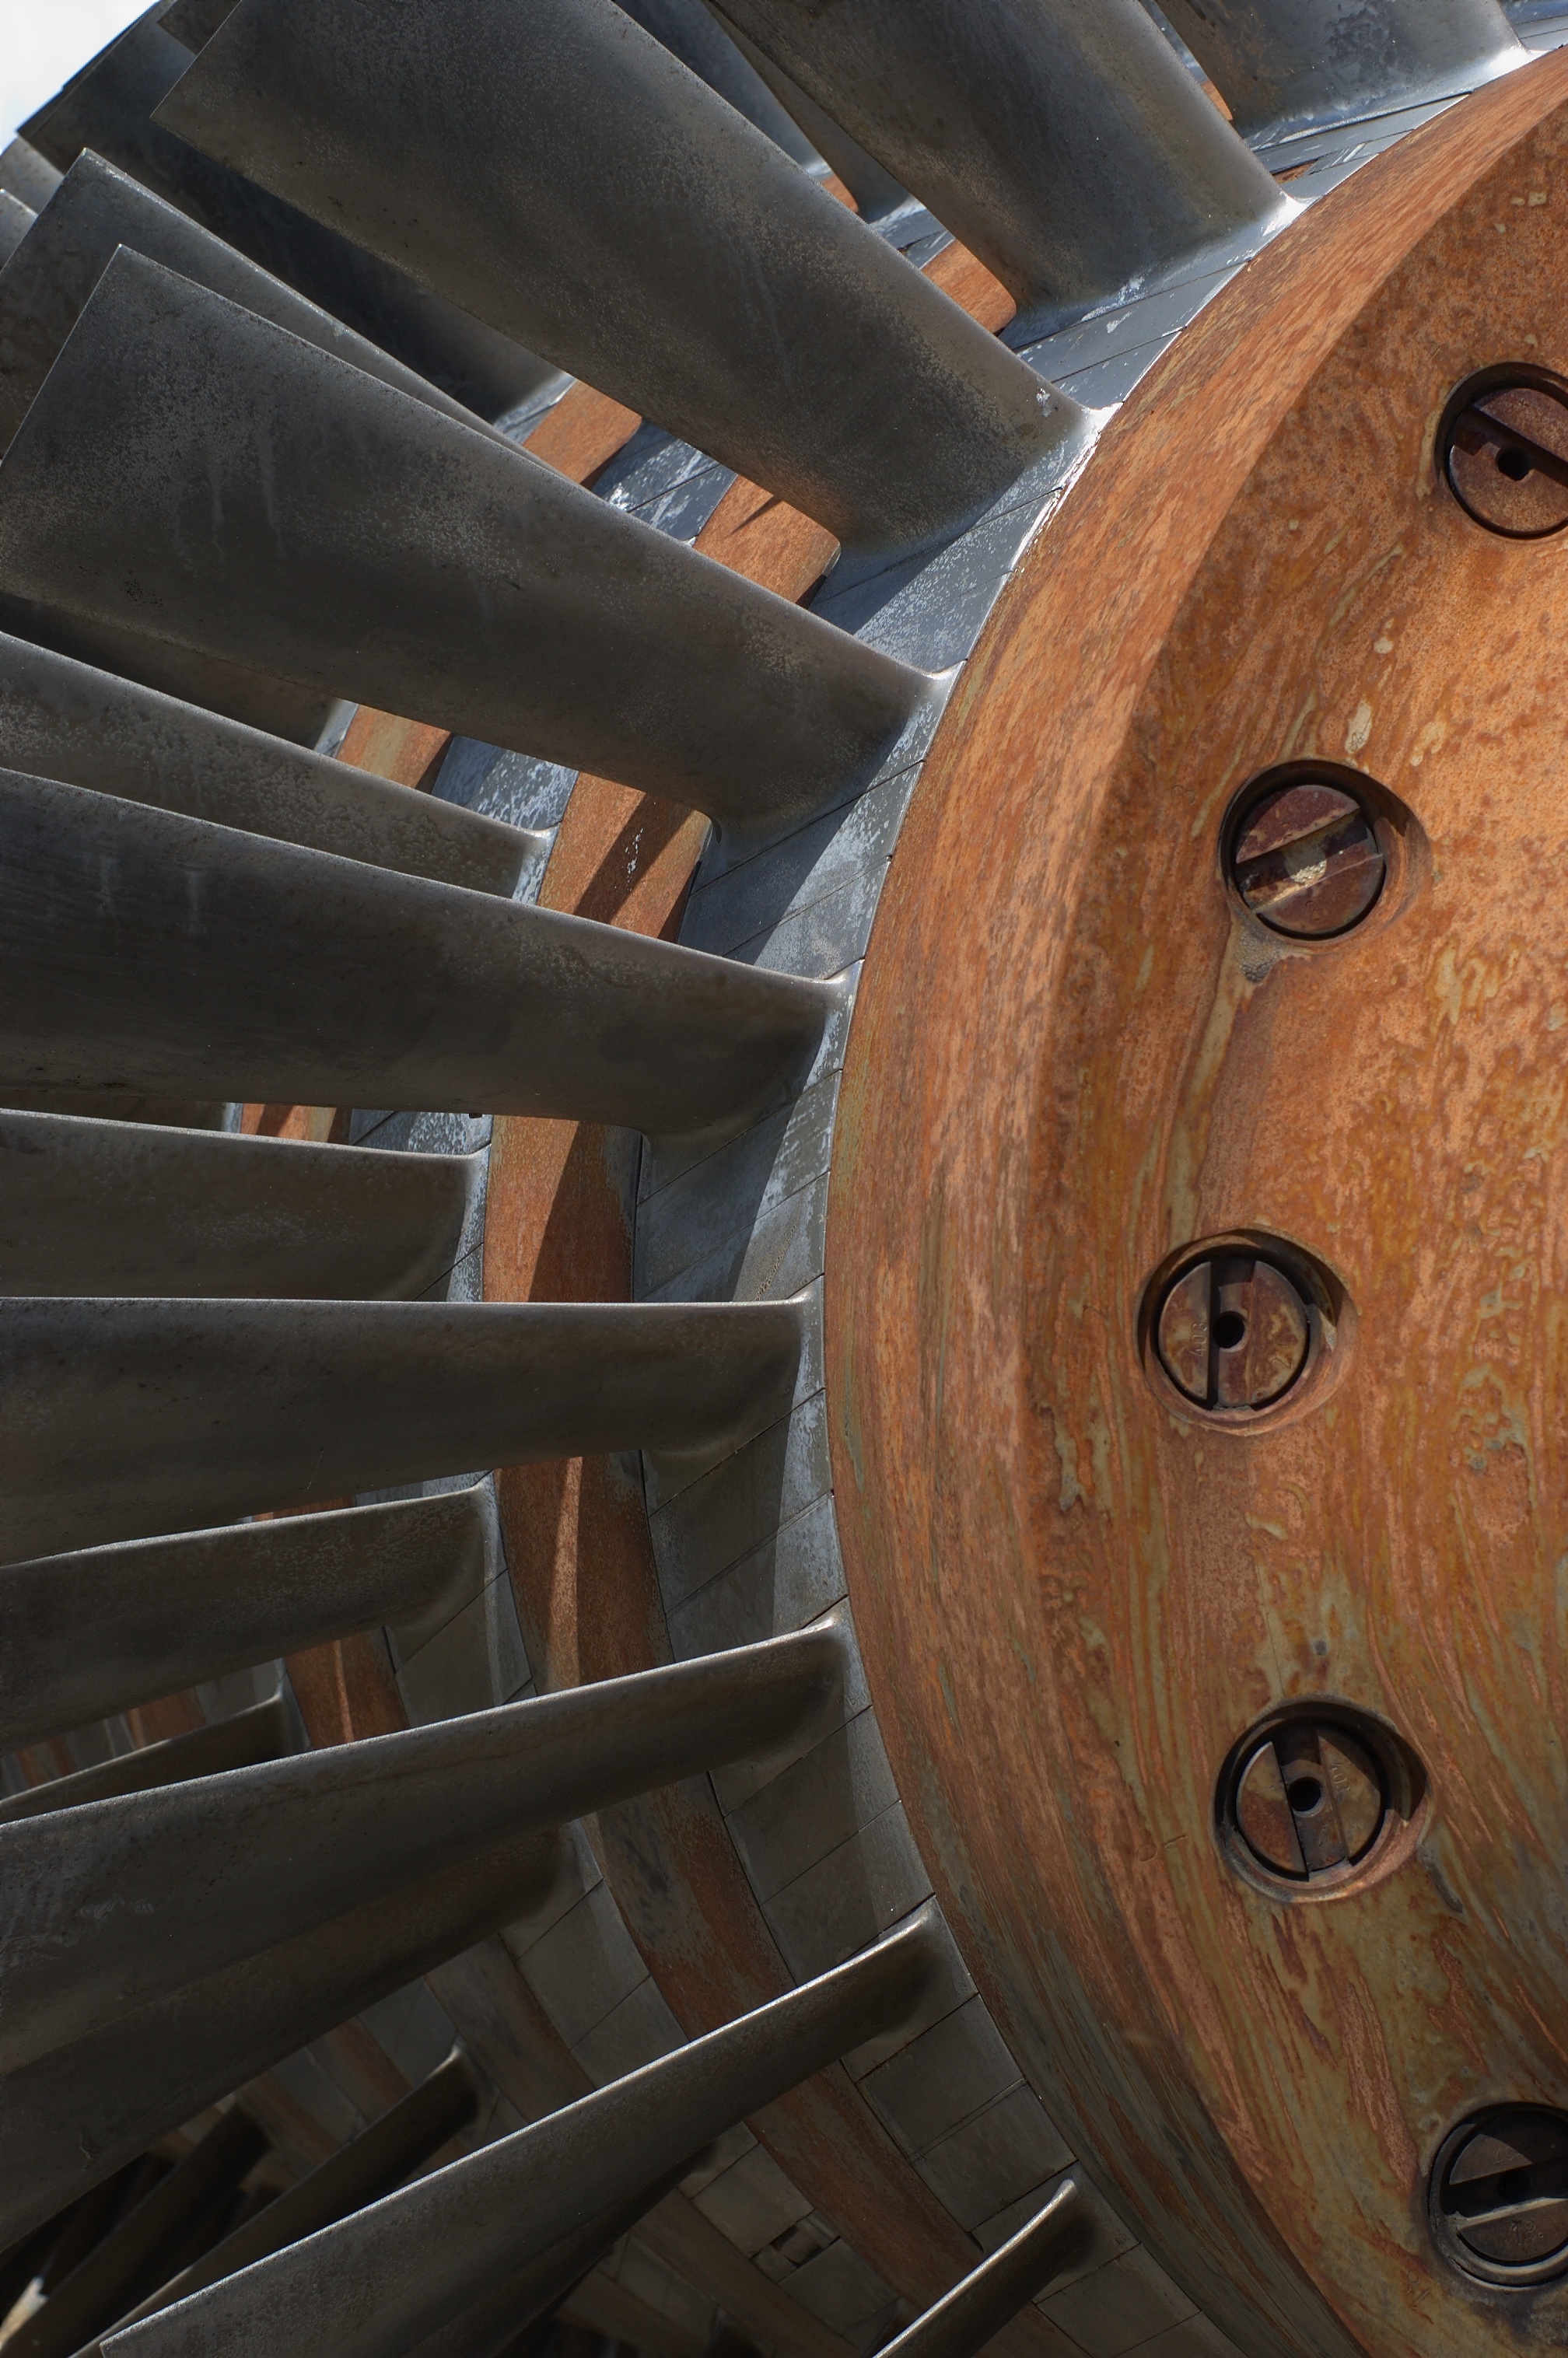
wood, wheel, decay, barrel, 50mm, rawtherapee, germany, deutschland, pentax, saxonyanhalt, sachsenanhalt, lenstagged, steffenzahn, decayed, rustyandcrusty, k100d, justpentax, fa50, fa50mm, smcpentaxfa11450mm, pentaxfa50mm, smcpfa50mmf14, ferropool, zschornewitz, man made object